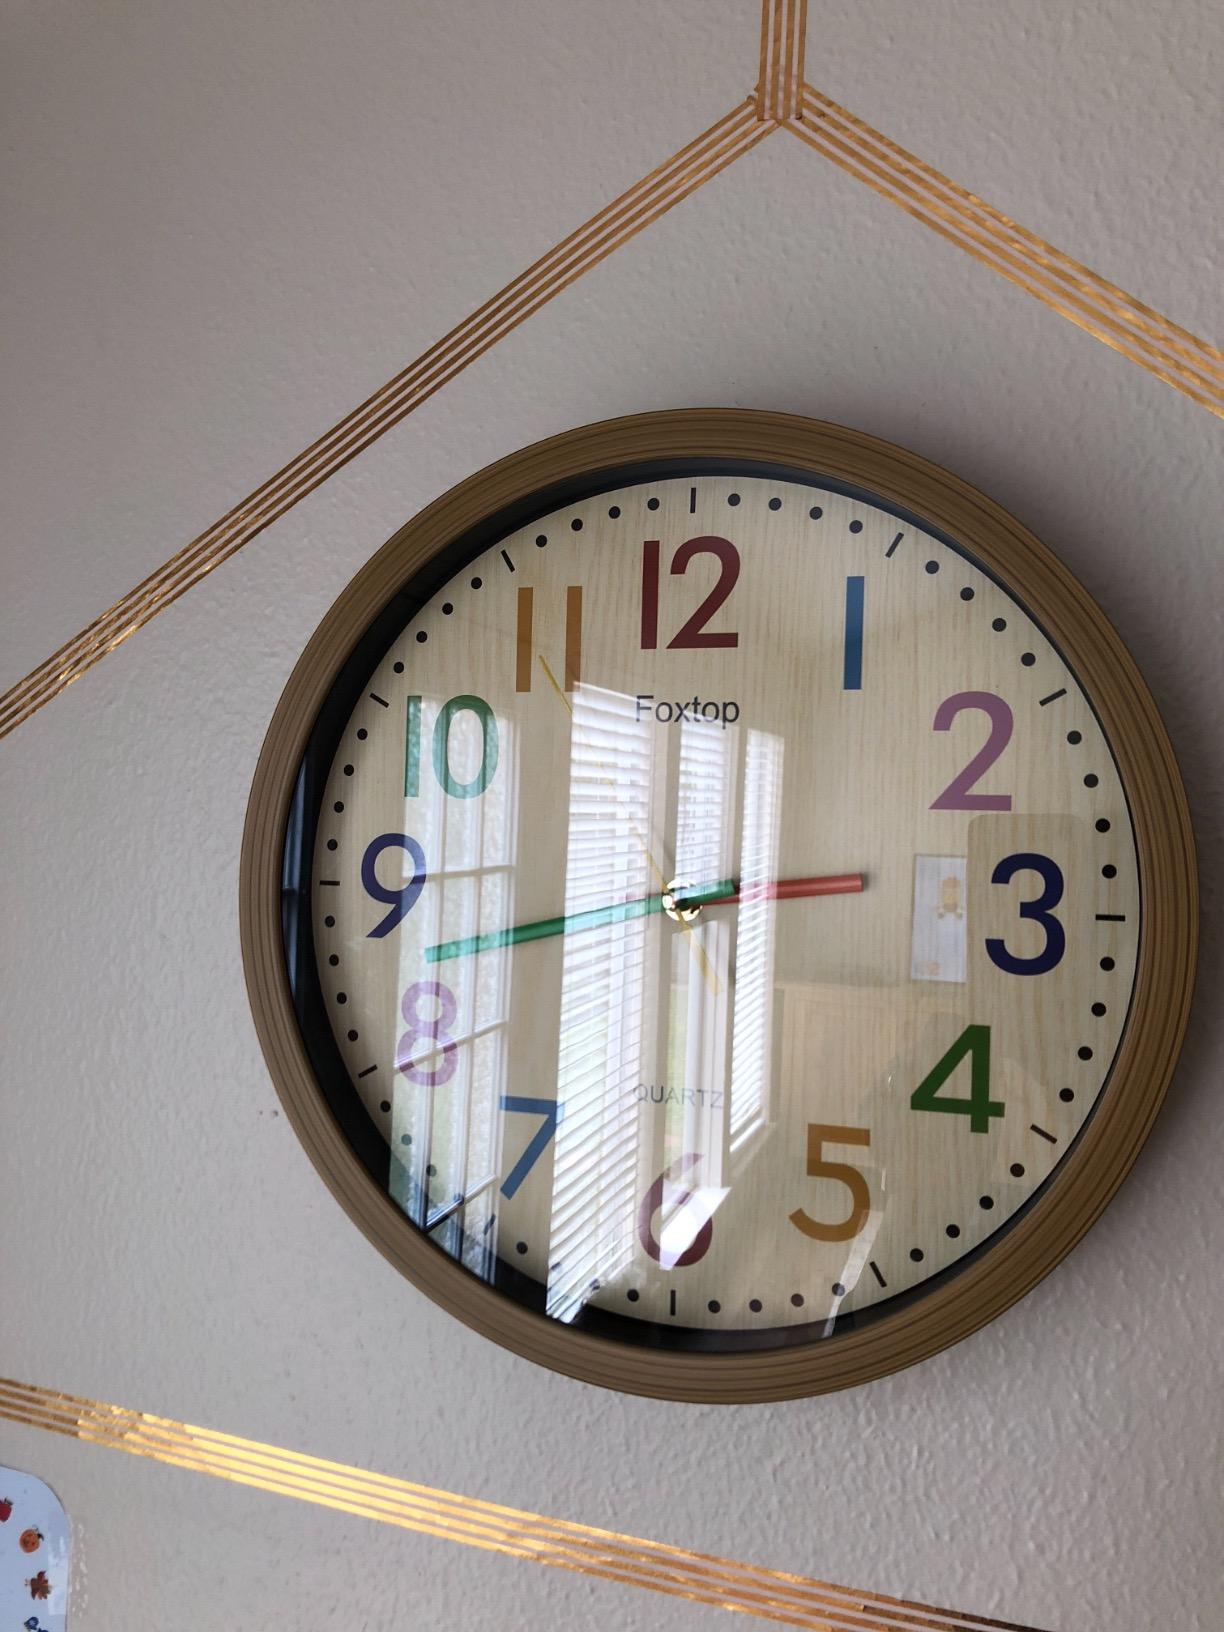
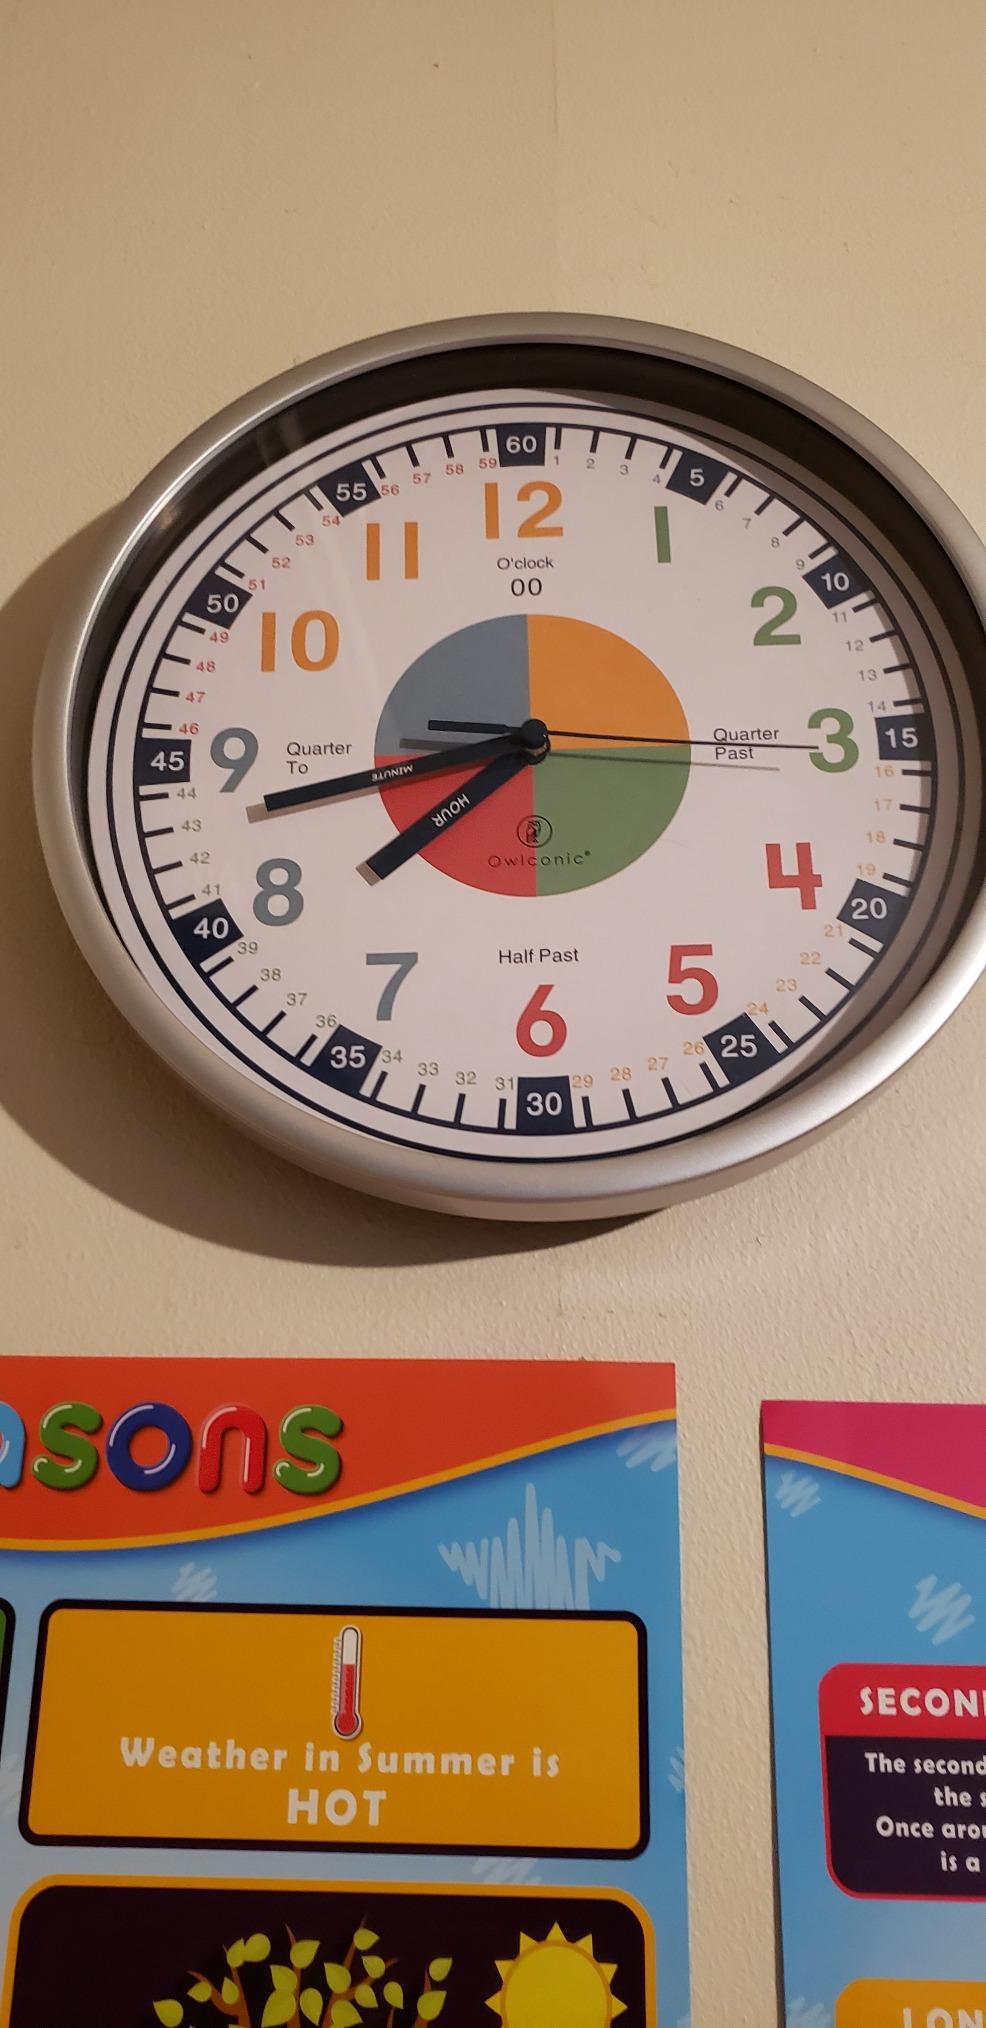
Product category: clock
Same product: no